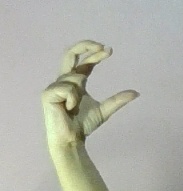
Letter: thal